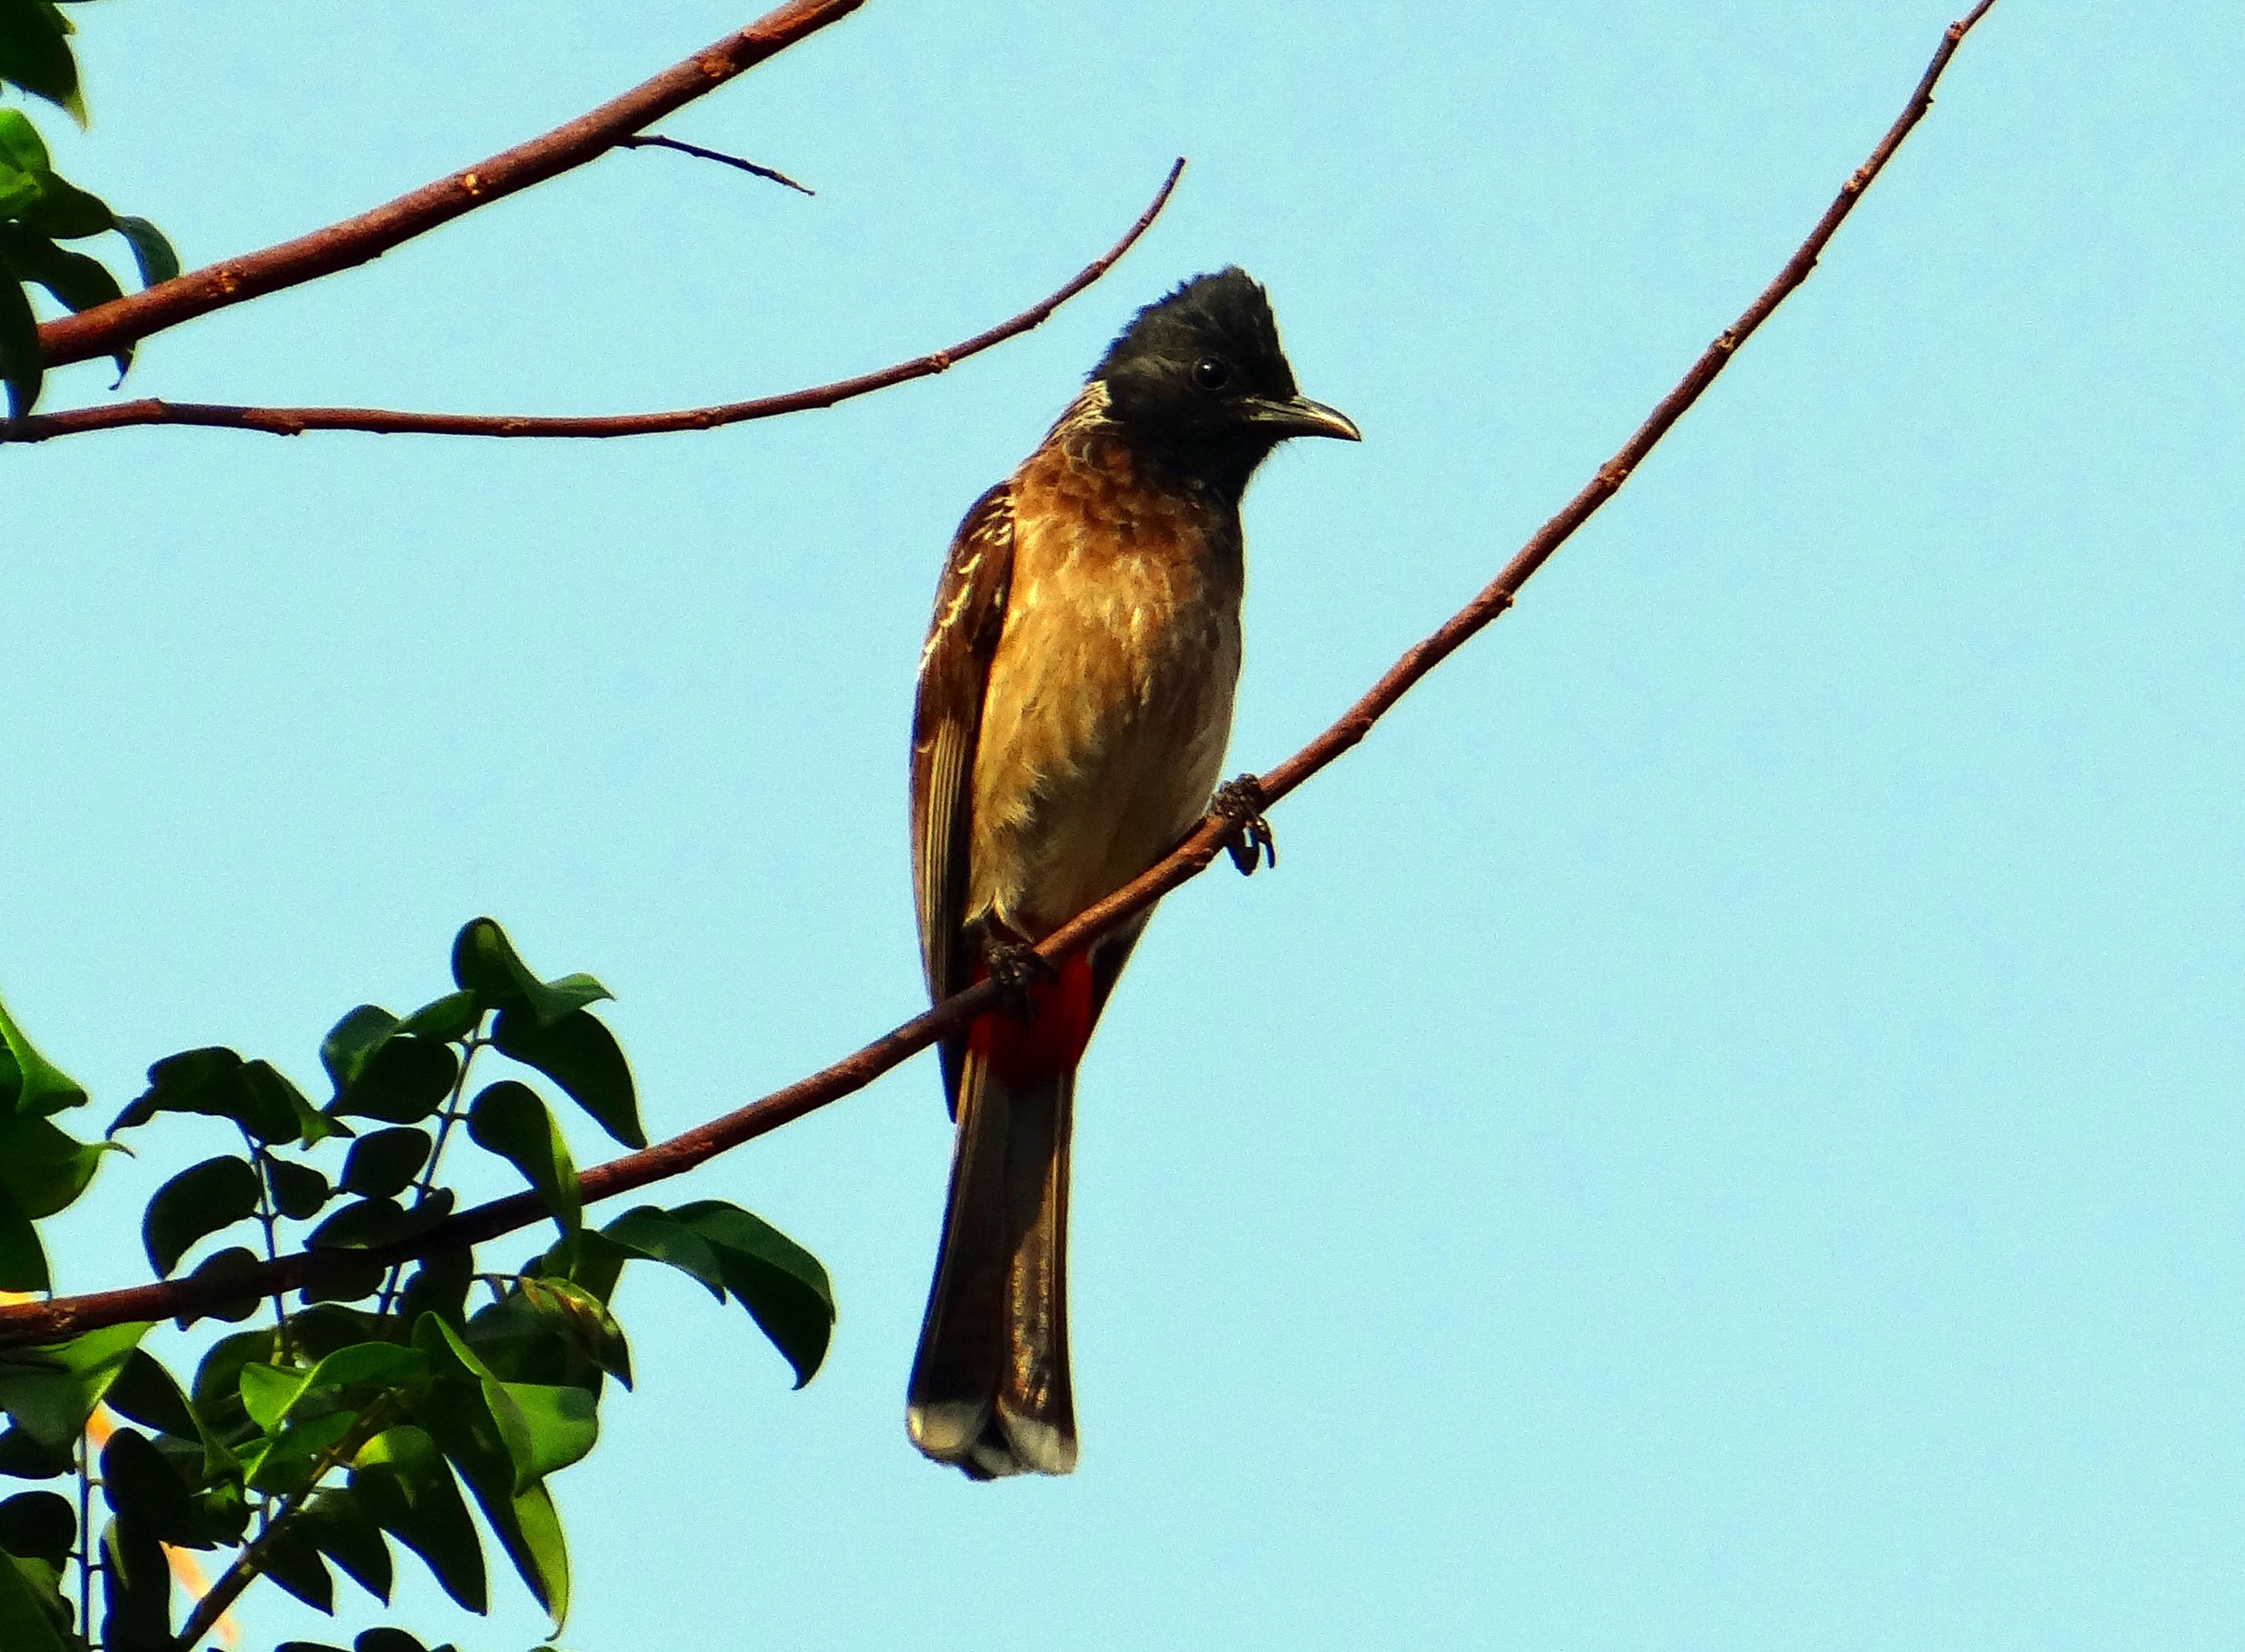
nature, outdoor, wilderness, branch, bird, animal, fly, wildlife, wild, beak, mammal, freedom, dharwad, feather, avian, fauna, majestic, wings, vertebrate, creature, india, perching bird, red vented bulbul, pycnonotus cafer